Elwood Richard Quesada

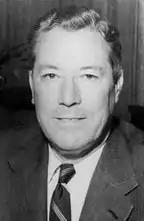
Quesada in 1961

On October 12, 1946, Quesada married Kate Davis Putnam, a war widow (her first husband was Capt. Henry Ware Putnam, who died in an air raid over Tokyo on May 25, 1945). She was a granddaughter of newspaper mogul Joseph Pulitzer, and inherited part of his holdings. Mrs. Quesada had two daughters from her previous marriage; the Quesadas had two sons of their own: Thomas Ricardo Quesada and Peter Wickham Quesada.